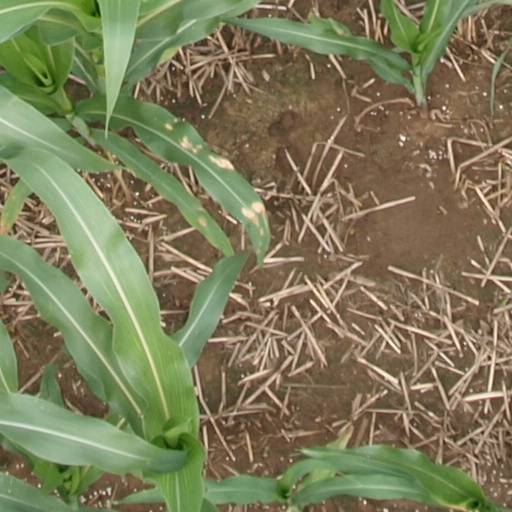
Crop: maize; corn